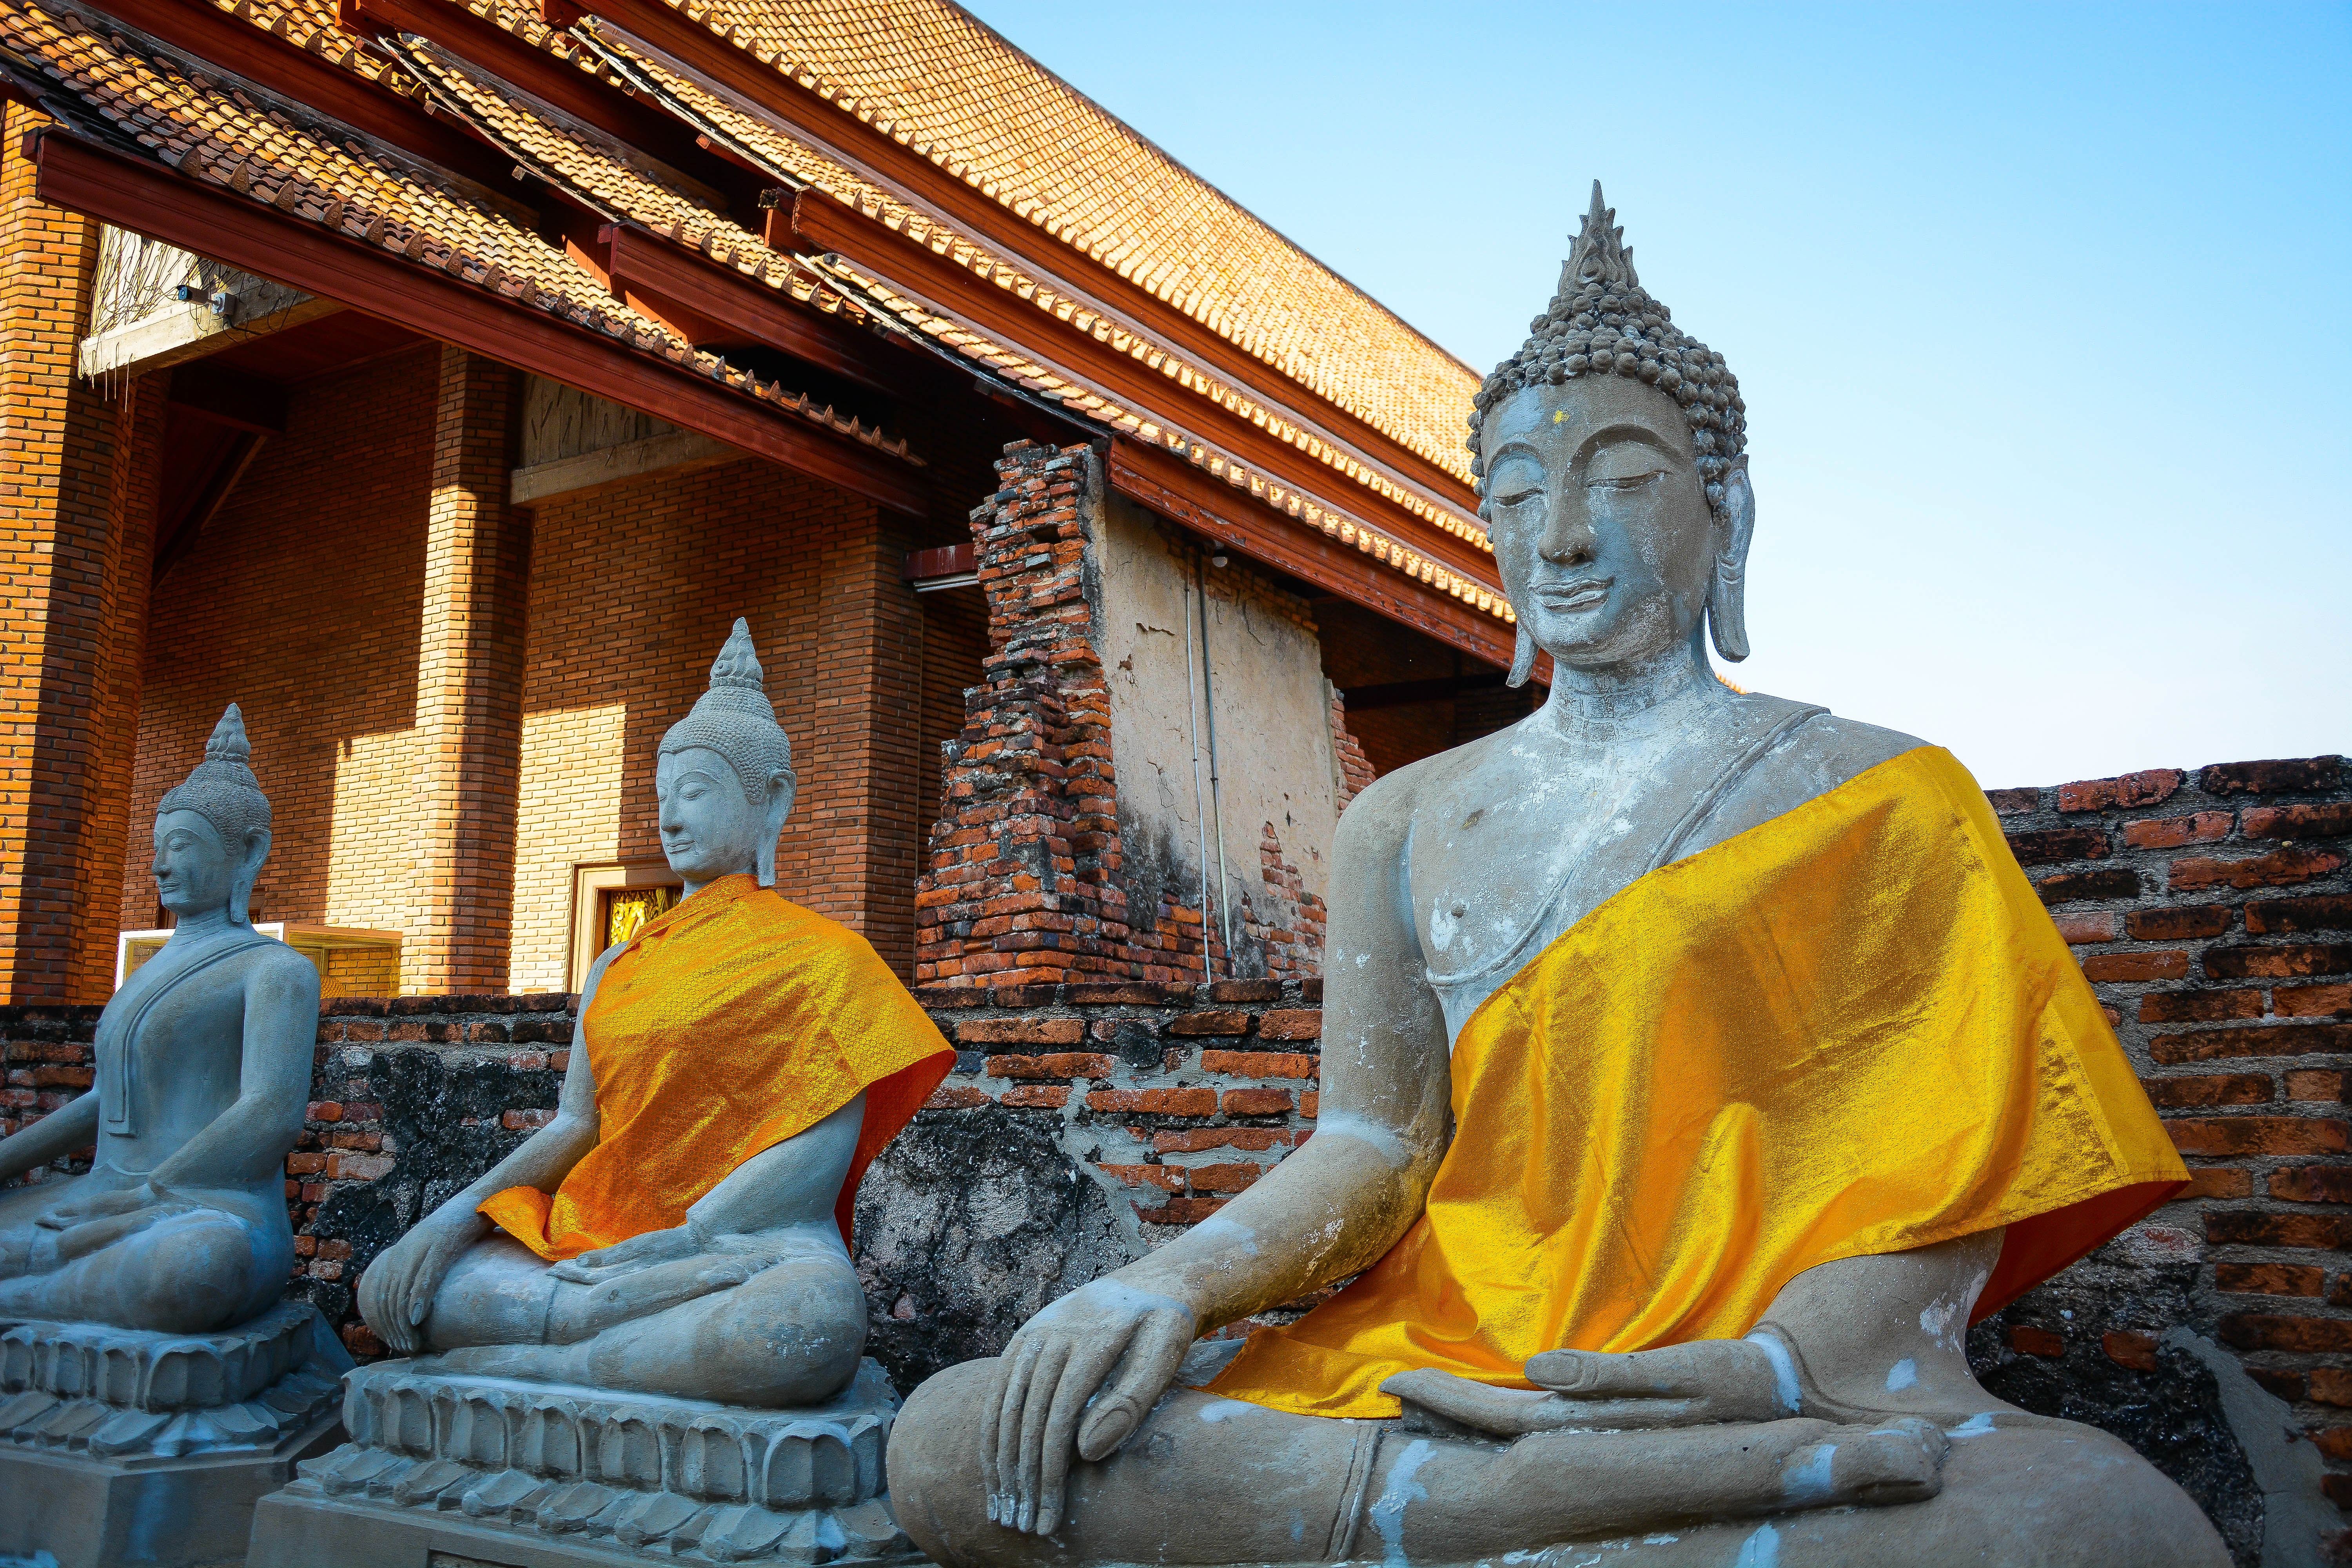
architecture, stone, monument, travel, statue, sitting, monk, buddhist, buddhism, religion, asia, ancient, tourism, japan, brick, place of worship, thailand, sculpture, religious, meditation, temple, ruins, shrine, buddha, culture, history, thai, wat, ayutthaya, sukhothai, hindu temple, gautama buddha, ancient history